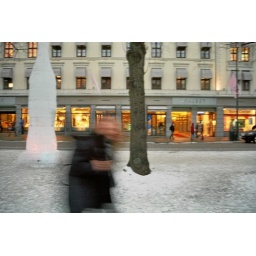
big huge ice bottle of coke on Karl Johan's street in Oslo